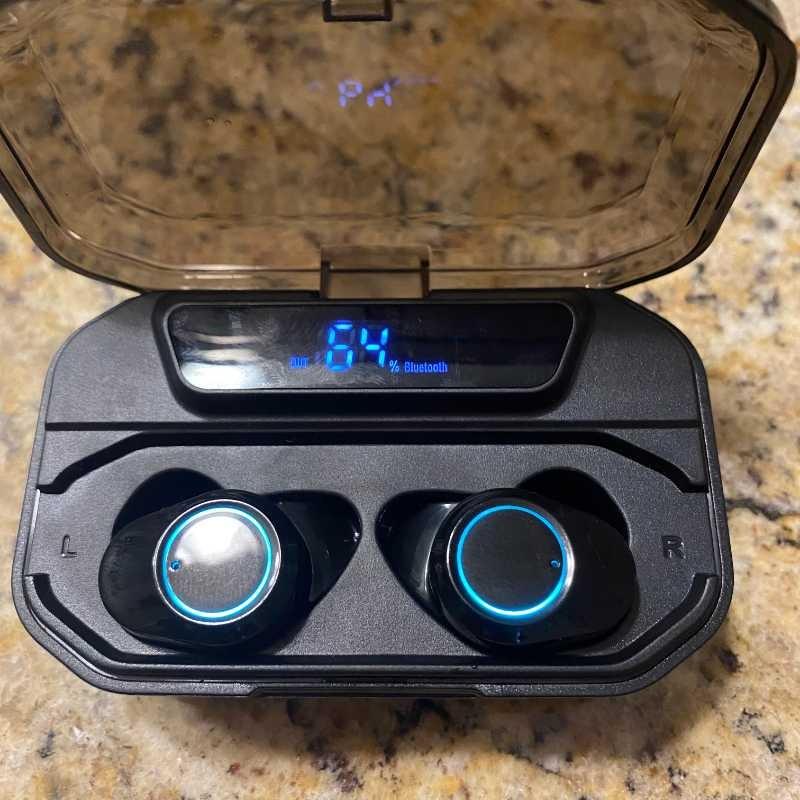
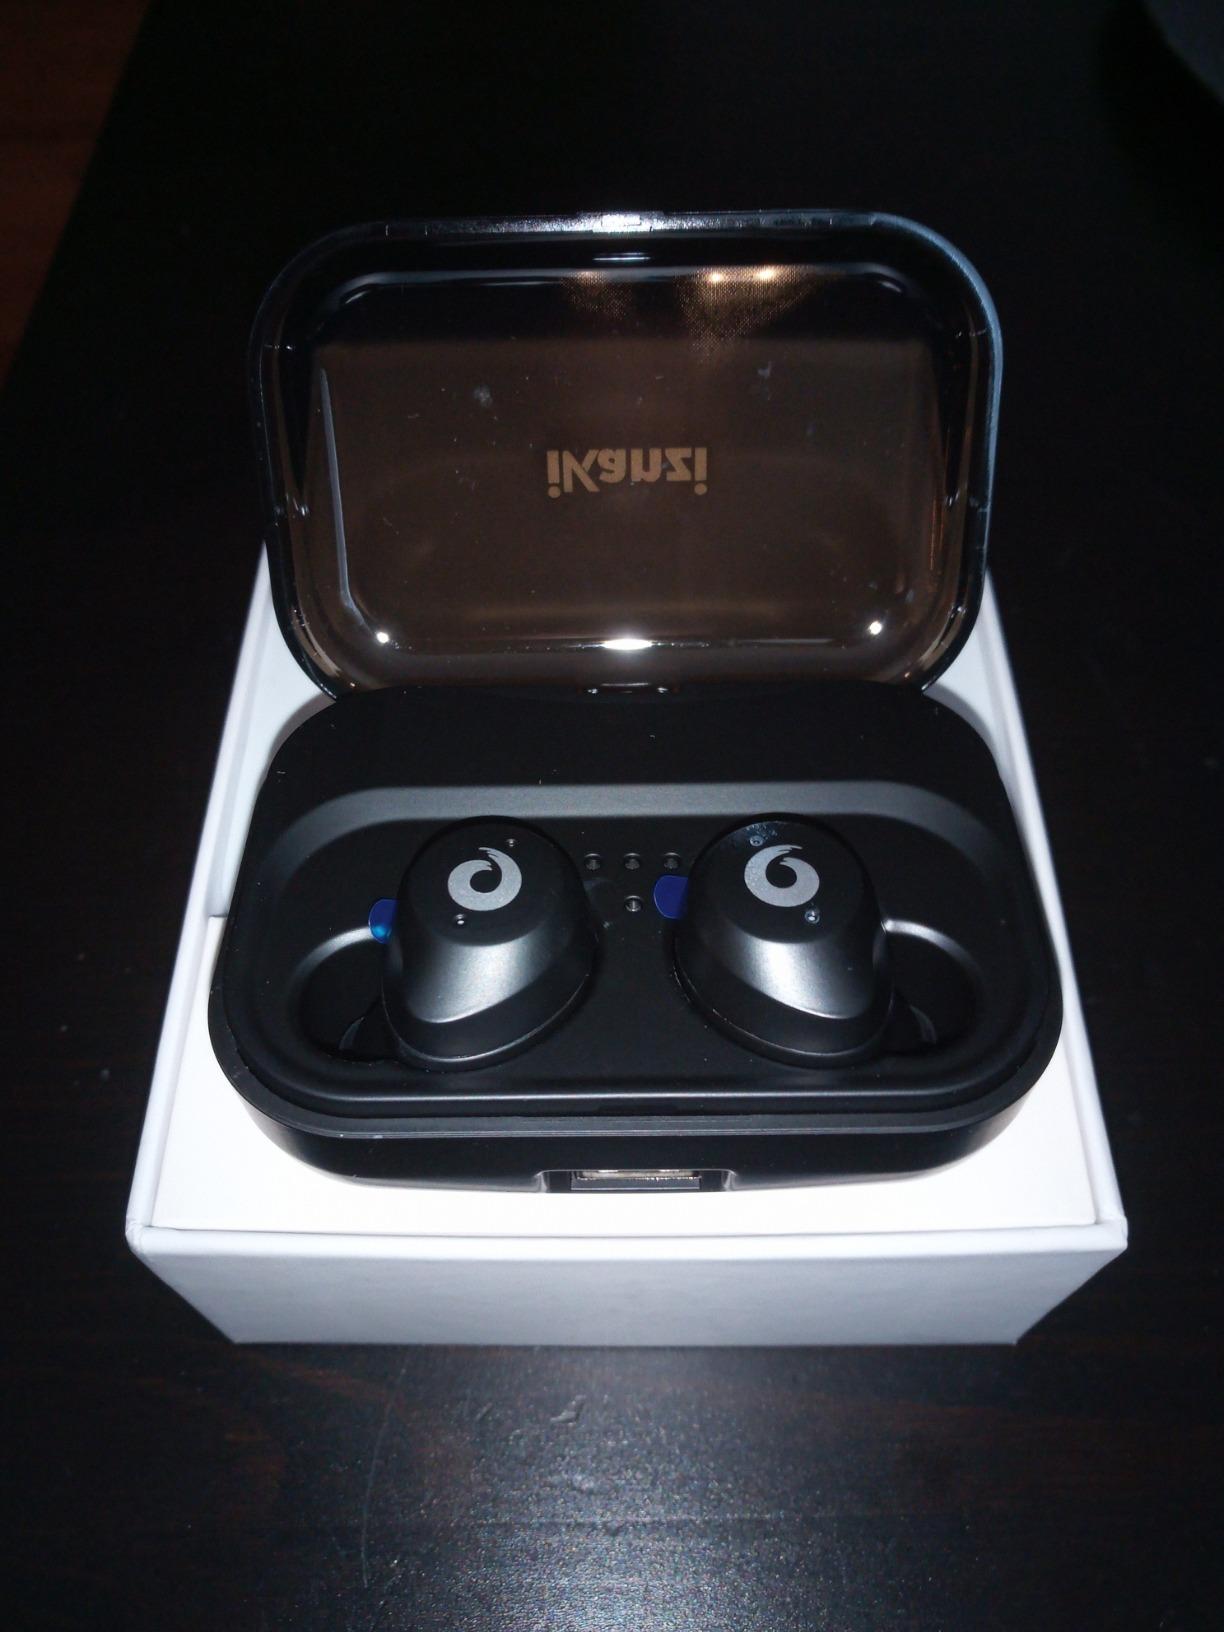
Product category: earbuds
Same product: no